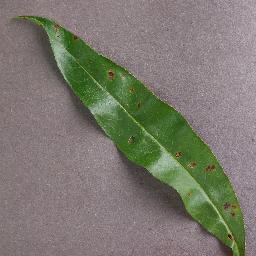
Label: Peach___Bacterial_spot